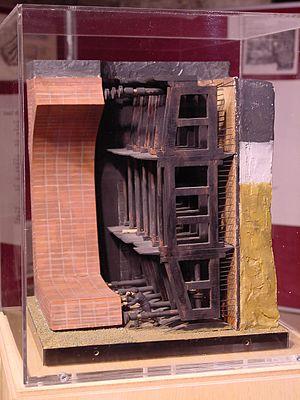
Le tunnel sous la Tamise est un tunnel sous-fluvial passant sous la Tamise, à Londres. Il est large d'environ 11 mètres, haut d'environ 6 mètres et long d'environ 396 mètres.